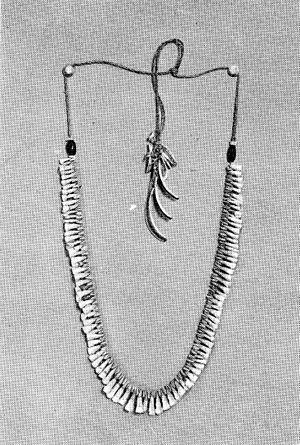
""Collier de dents humaines pris sur un chef Huitoto"" in ""Au Putumayo"", Du Pacifique à l'Atlantique à travers l'Amérique du Sud, par le chef d'escadrons Marcel"""